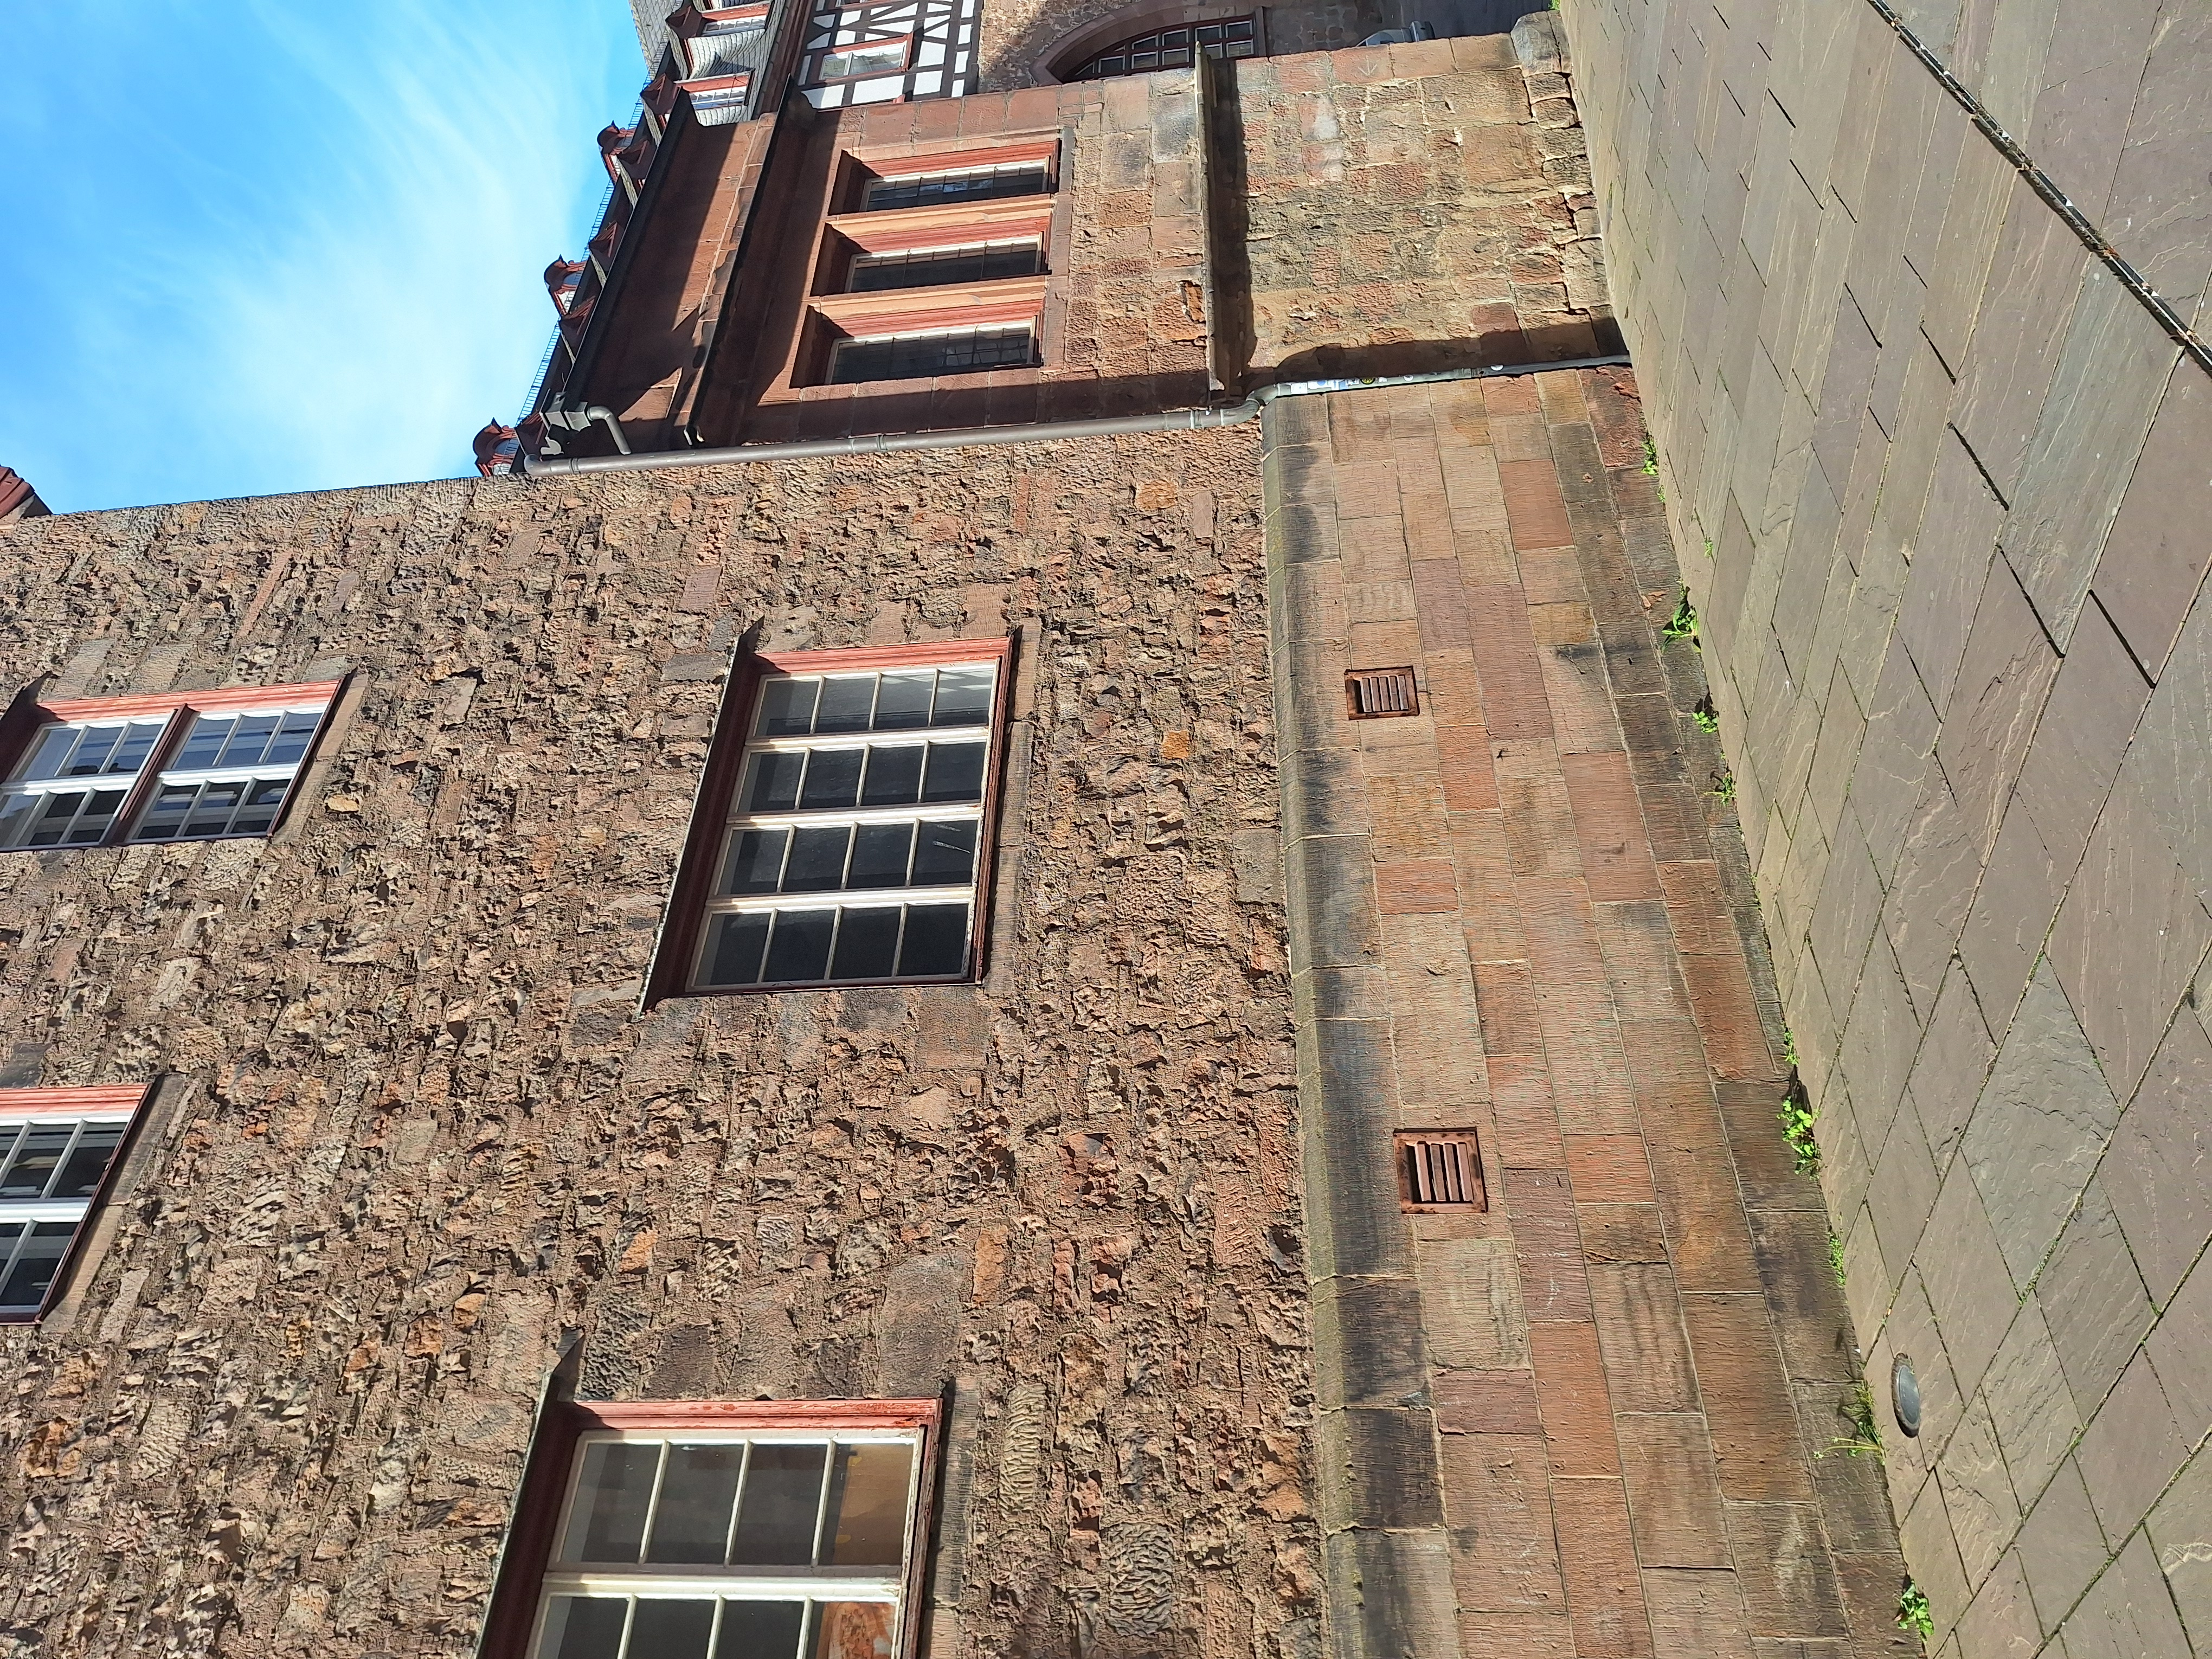
Building: Deutschhausstraße 10, Deutches Haus, Fachbereich Geographie